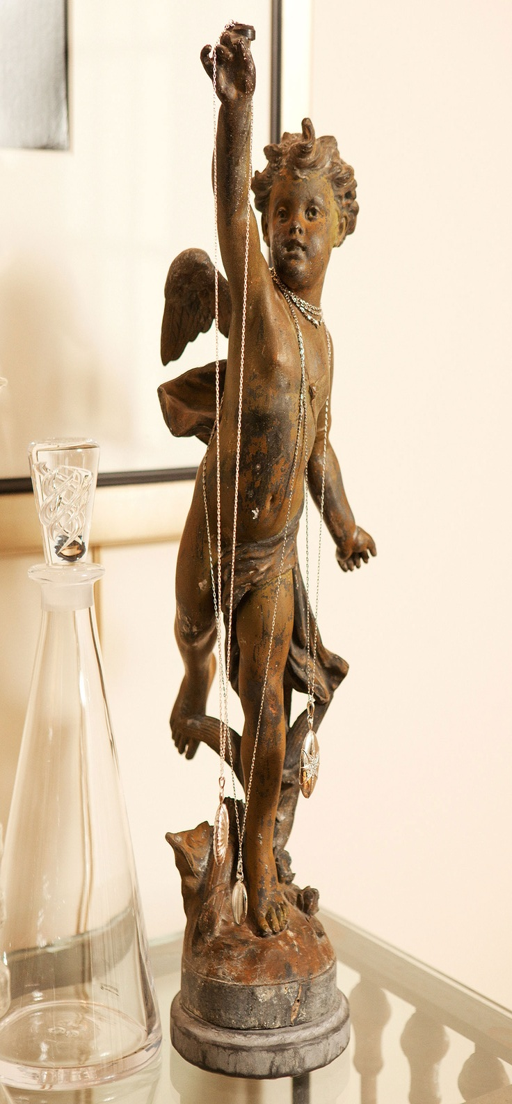
love the idea of hanging jewelry on statues for storage